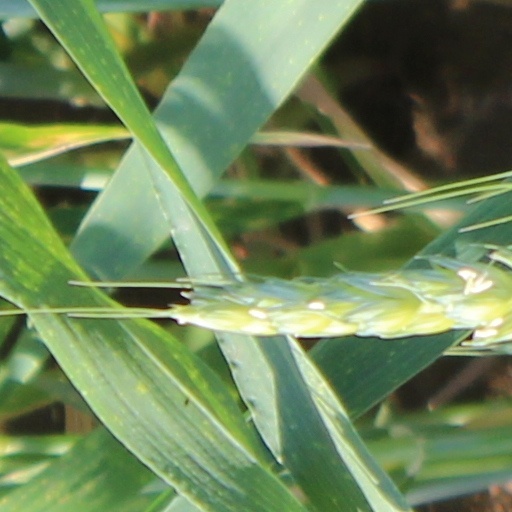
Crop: wheat